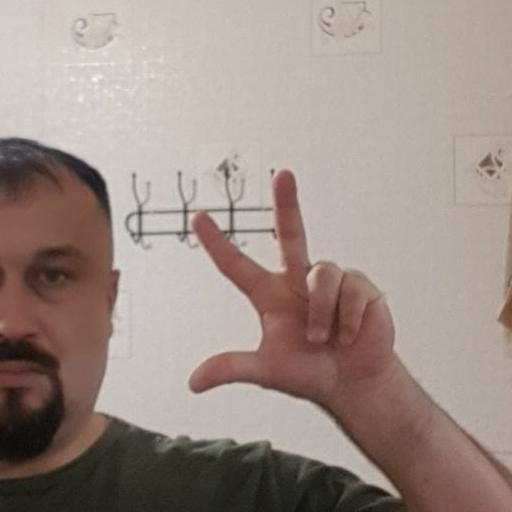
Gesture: three2